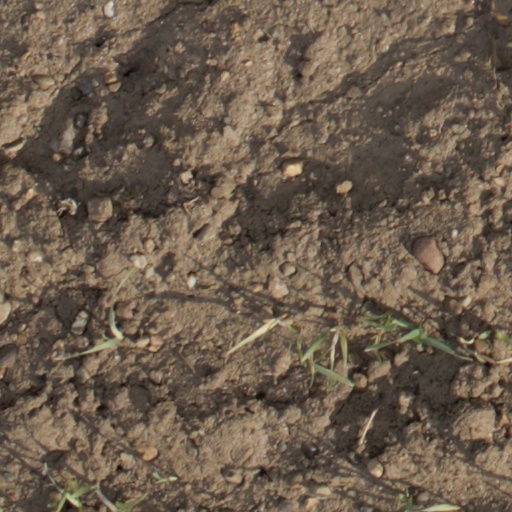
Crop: wheat